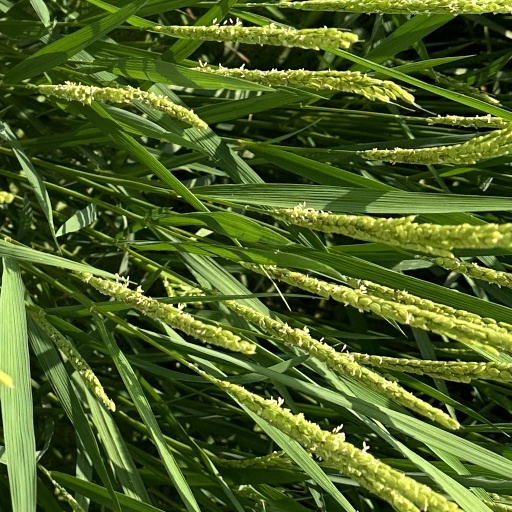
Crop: rice